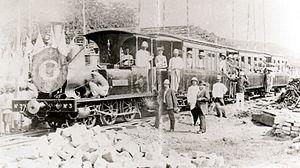
L’Indochine française est un territoire de l'ancien empire colonial français, dont elle était la possession la plus riche et la plus peuplée. Officiellement nommée Union indochinoise puis Fédération indochinoise, elle fut fondée en 1887 et regroupait, jusqu'à sa disparition en 1954, diverses entités possédées ou dominées par la France en Extrême-Orient : trois pays d'Asie du Sud-Est aujourd'hui indépendants, le Vietnam, le Laos et le Cambodge, ainsi qu'une portion de territoire chinois située dans l'actuelle province du Guangdong.
La Cochinchine est le berceau du rail indochinois, et la petite ligne de Saigon à Cholon est historiquement la première ligne du Viêt Nam